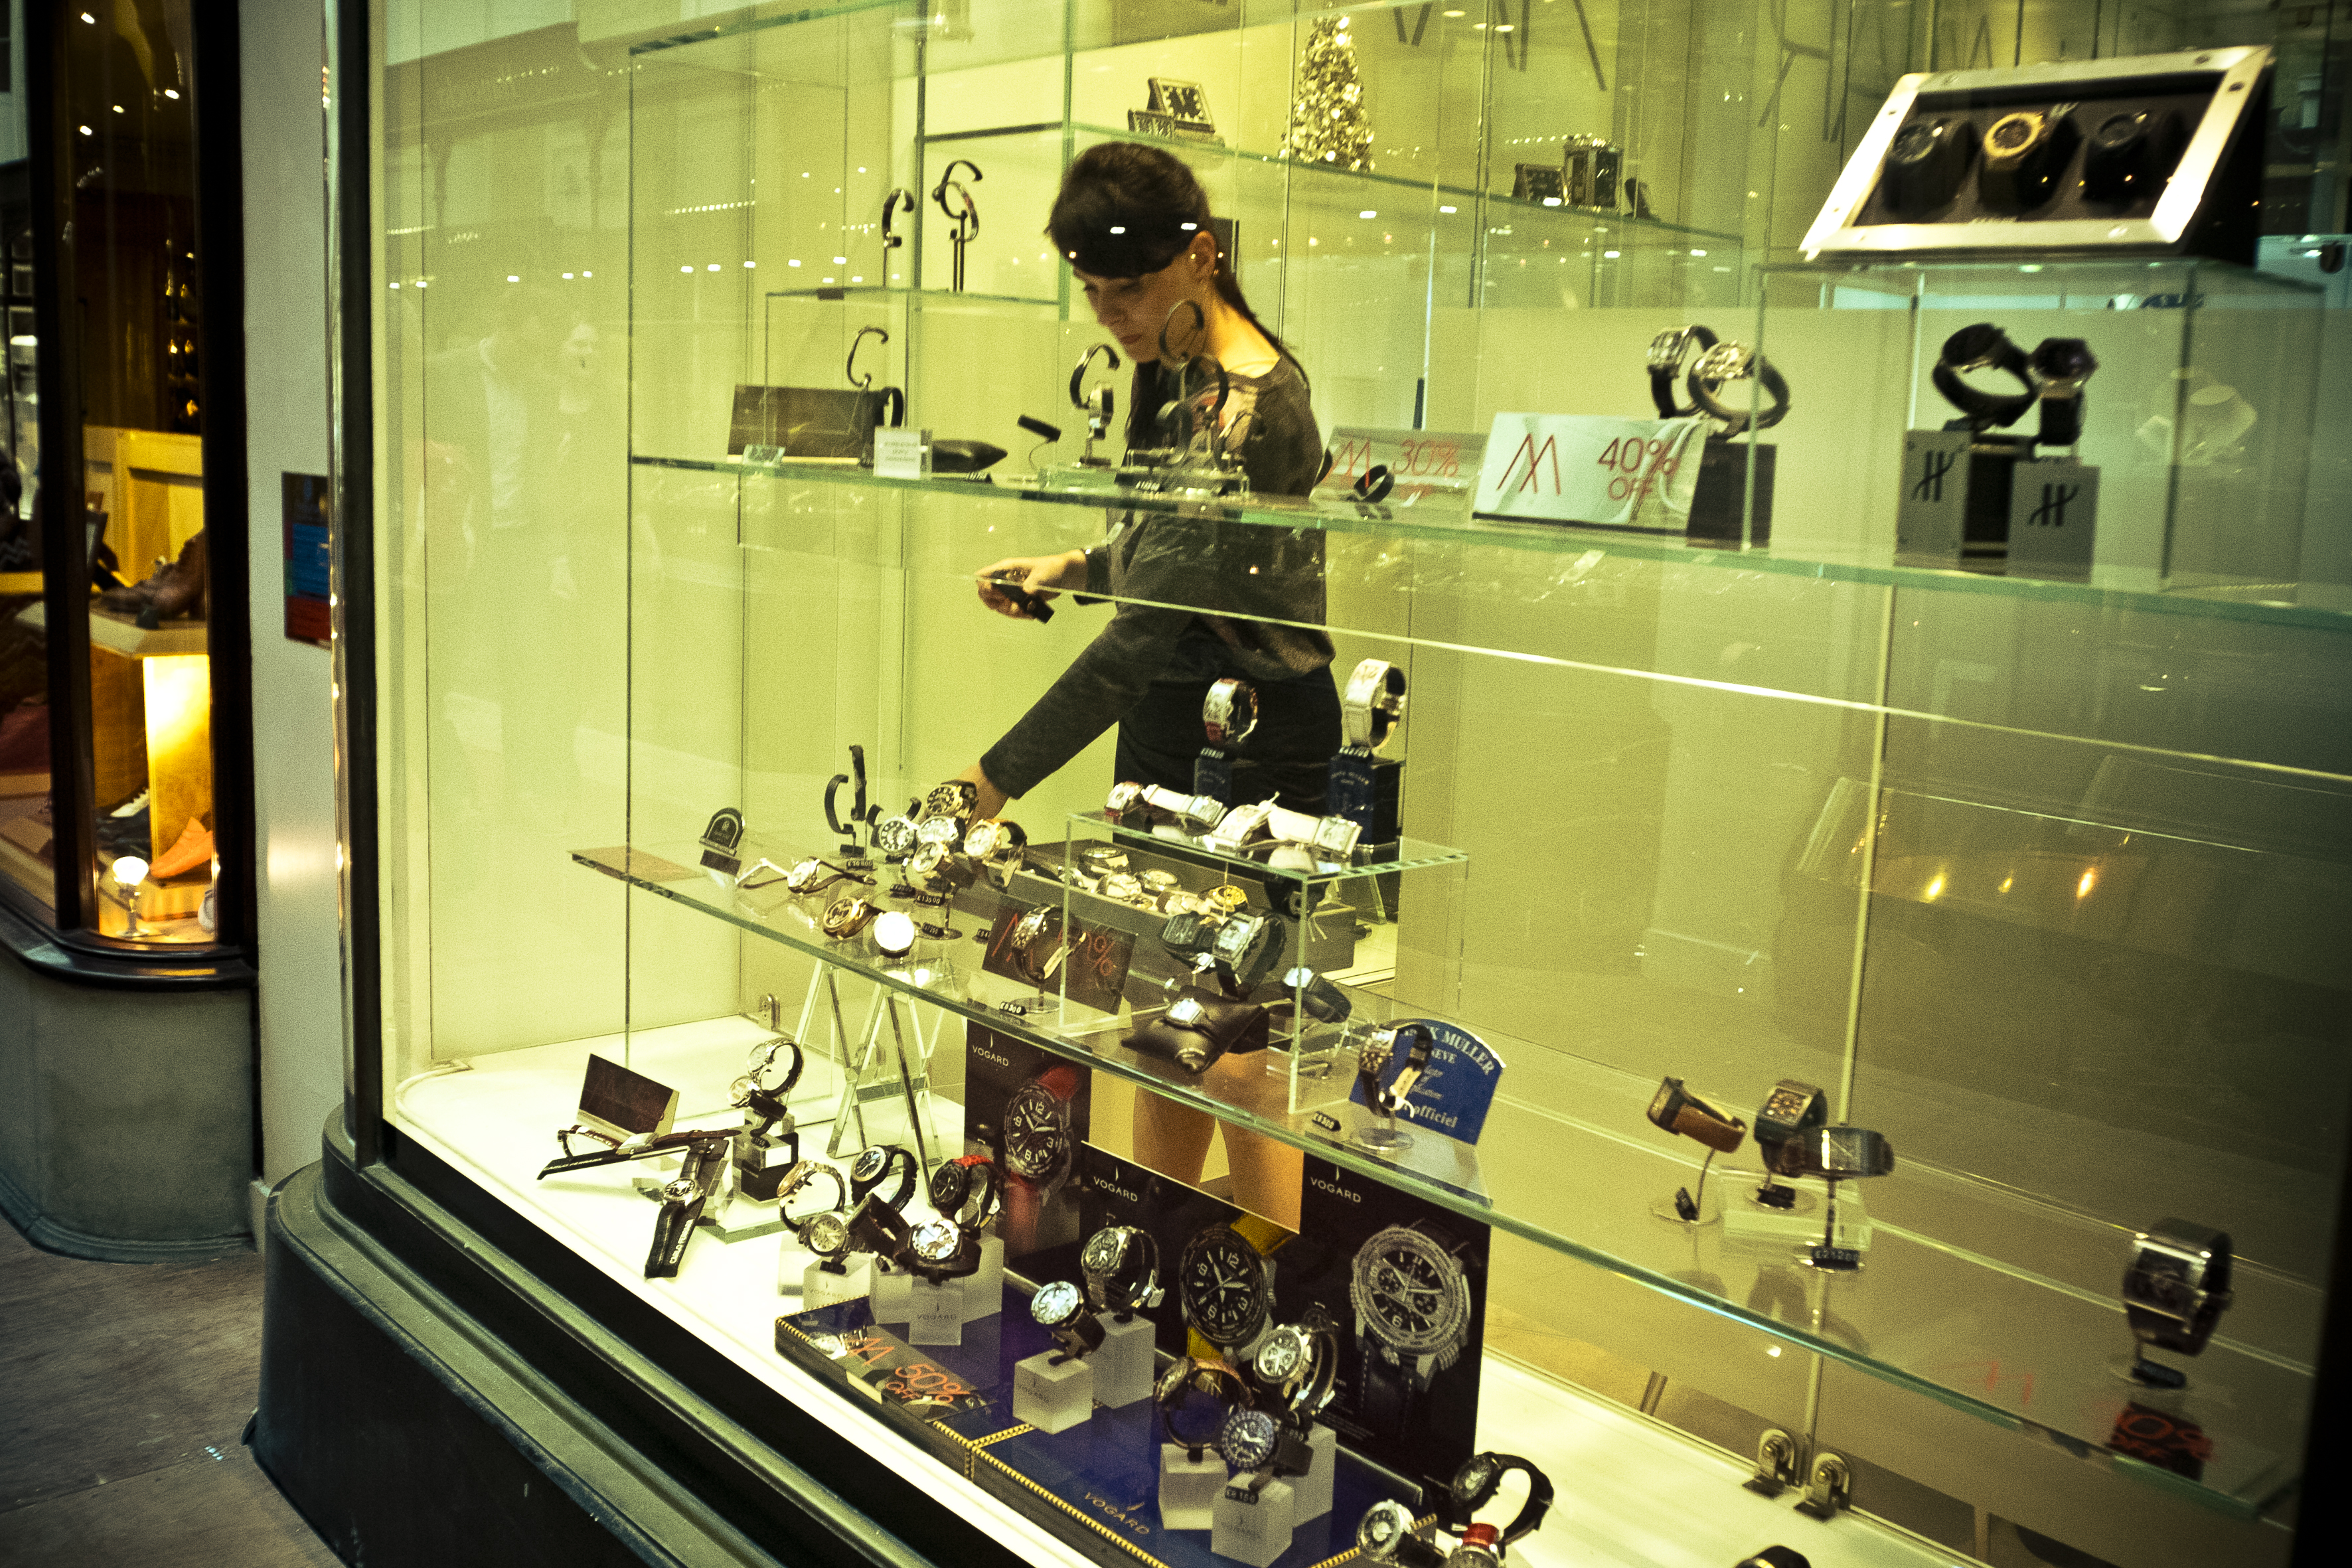
street, urban, travel, fujifilm, museum, machine, uk, england, london, tourist attraction, fuji, fujixt1, fujix, display window